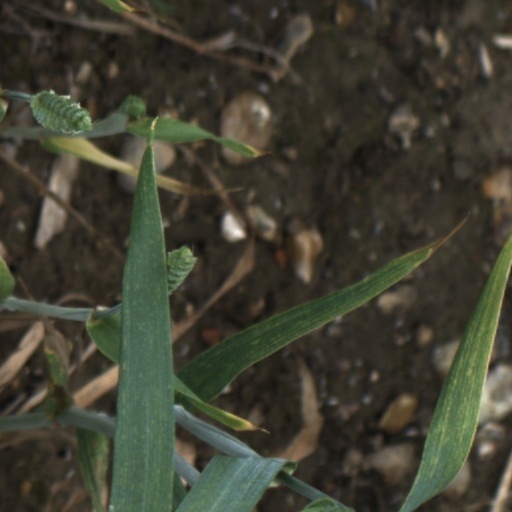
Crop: wheat